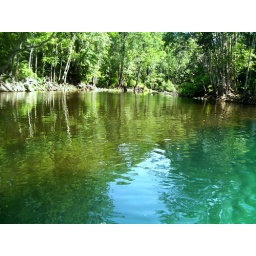
The blobey brown water of that stream in the background, meets the crystal water of the Silver River.